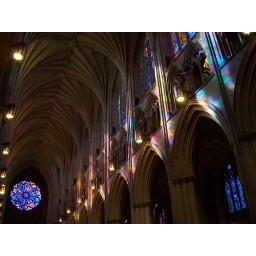
My other picture looking down the nave was taken from directly below the rose window shown here in the bottom left.